Ayudha Puja

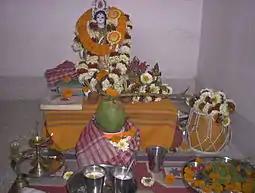
Saraswati Puja (goddess of wisdom & learning) is also performed concurrent with Ayudha Puje. Books and drums are kept for her blessings.

Ayudha Puja is a Hindu observance that falls on the ninth day of the bright half of the moon's cycle of 15 days (as per the Hindu calendar) in the month of September/October, popularly a part of the Navaratri festival. While the Navaratri festival is observed all over the country, the festivity that is widely marked as Ayudha Puja possesses slight variations of veneration and practices across India.